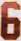
Number: 6